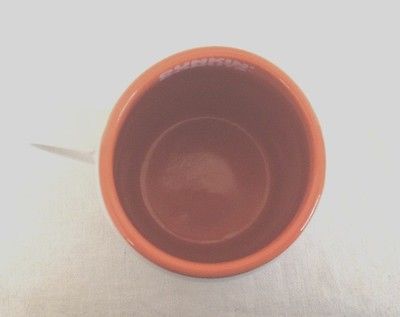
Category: mug